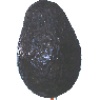
Label: avocado